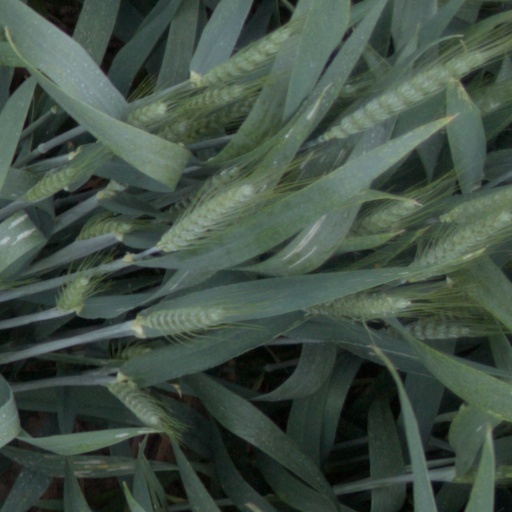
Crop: wheat